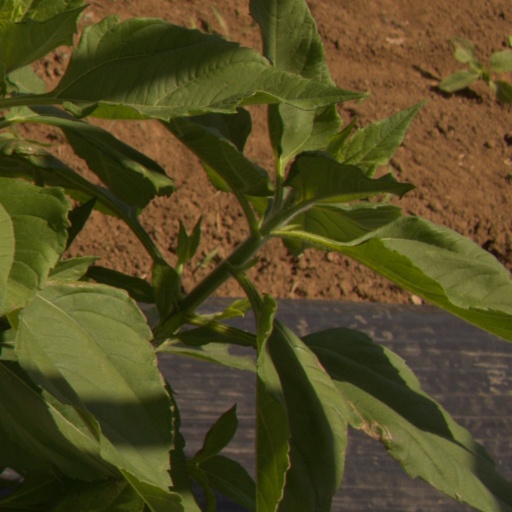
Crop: Jerusalem artichoke